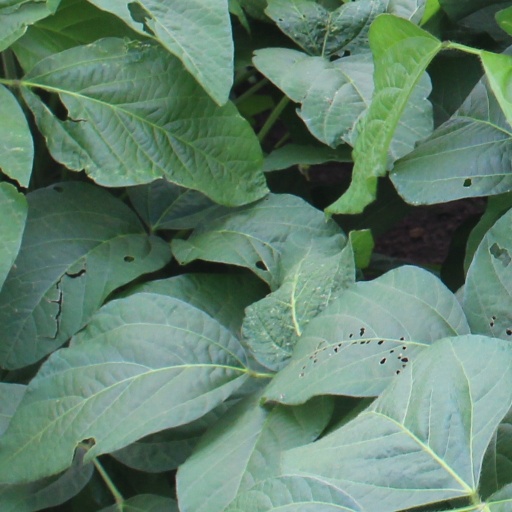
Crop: soybean